Snatch Game (RuPaul's Drag Race season 5)

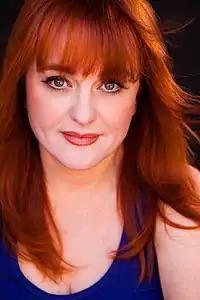
Julie Brown

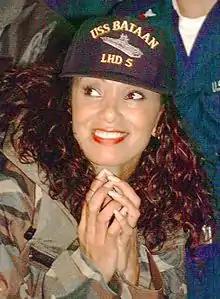
Downtown Julie Brown

For the mini-challenge, the contestants style a cuddler into a red carpet ready look for an "Us Weekly" fashion face-off. Alyssa Edwards, Detox, and Roxxxy Andrews win the mini-challenge. For the main challenge, the contestants play the Snatch Game. Julie Brown and Downtown Julie Brown star as the celebrity guests. Following are the contestants and impersonated celebrities: